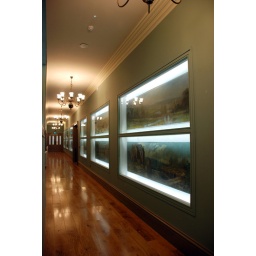
the carey paintings in their new home in the ground floor north corridor